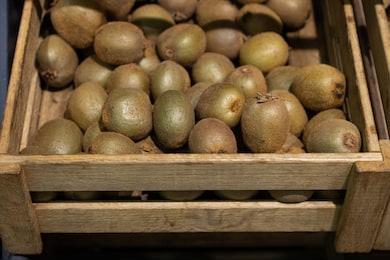
Label: Kiwi